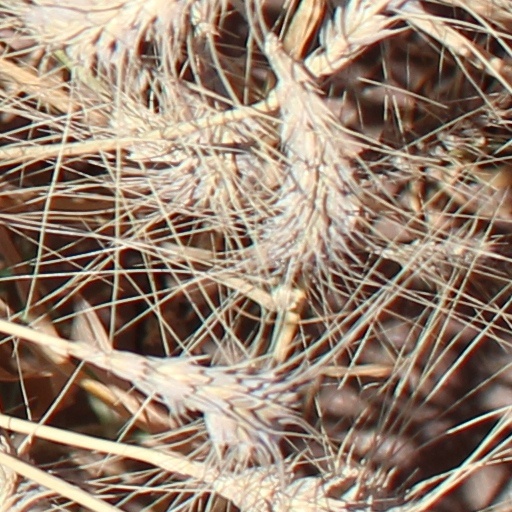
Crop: wheat